Chikara High Noon

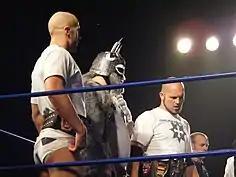
(Left to right) Bruderschaft des Kreuzes members Claudio Castagnoli, Tursas and Ares

BDK dominated early 2010, which eventually led to UltraMantis acknowledging his past mistakes, accepting responsibility for the formation of the BDK and turning "tecnico", reuniting with Hallowicked and his new protégé Frightmare as the Spectral Envoy of the Final Judgment. Ares and UltraMantis had two big grudge matches on May 22 and November 21, 2010, with Ares picking up wins in both, the first with help from Delirious and the second with help from BDK stablemate Tursas. As a "tecnico", UltraMantis was determined to right all his past wrongs and saw curing Delirious as his final challenge, however, in order to accomplish this goal, he needed the Eye of Tyr back. After ending his side rivalry with Sinn Bodhi, who was also after the Eye of Tyr, UltraMantis began attacking members of BDK, demanding a match with Ares. After Ares refused a match at High Noon, UltraMantis offered to put his mask on the line against the Eye of Tyr. On October 20, it was announced that the challenge had been accepted and that at High Noon, UltraMantis Black and Hallowicked would face the BDK team of Ares and Tim Donst in a No Disqualification match, where UltraMantis and Hallowicked wage their masks, Ares the Eye of Tyr and Donst his hair. Problems between Hallowicked and Donst date back to February 2011, when Donst was taking part in a series of matches, which he intended to use to prove that he was the greatest Chikara Young Lions Cup Champion in history. Having already defeated former champions Hallowicked and Jimmy Olsen, Donst's series ended in a humiliation, when he was defeated by Max Boyer in a Chikara record time of four seconds, following a pre-match attack from Hallowicked. After being pinned by Hallowicked in a six-man tag team main event on March 12, Donst retaliated on June 25, attacking Frightmare with a steel chair, sidelining him from in-ring competition. The day prior to High Noon, Hallowicked and Donst captained opposing eight-man teams in the eighth annual "torneo cibernetico" in Easton, Pennsylvania. The match was eventually won by Team Hallowicked's Sara Del Rey, who pinned Donst for the win.